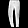
Label: Trouser